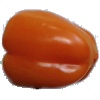
Label: Pepper Orange 1